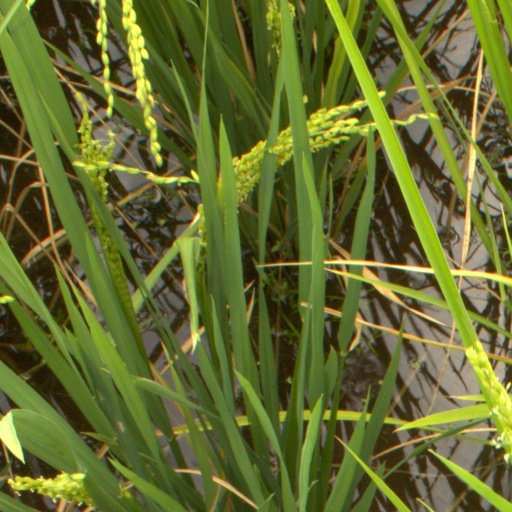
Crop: rice